Anna Catharina Bischoff

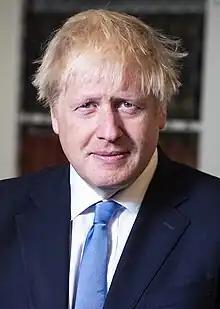
A descendant of the Barfüsser Church lady: the former Prime Minister of the United Kingdom and former Mayor of London Boris Johnson

A research team of the Institute of Mummy Research of Eurac Research in Bozen succeeded in isolating the mitochondrial DNA of the mummy and identifying a variant of the haplogroup U, providing the basis for scientific identification. Female descendants of the mummy needed to be found to compare their saliva with the mummy's DNA. The team of genealogists of Basel's citizen-researchers undertook this painstaking task and drew a family tree of the female line with information drawn from church and marriage records and internet groups. (A further project of the Citizen Science was, for example, the research on Theo the Pipe Smoker.)